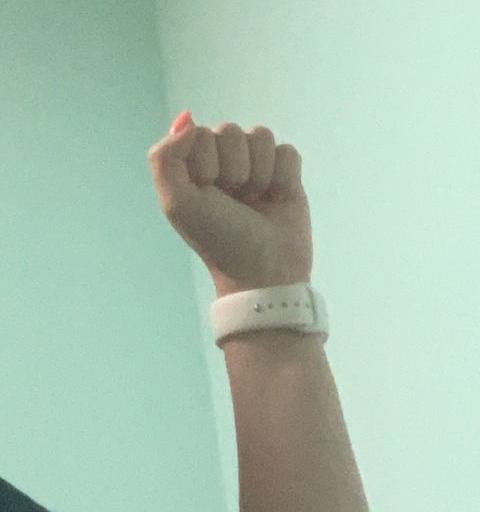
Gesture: fist